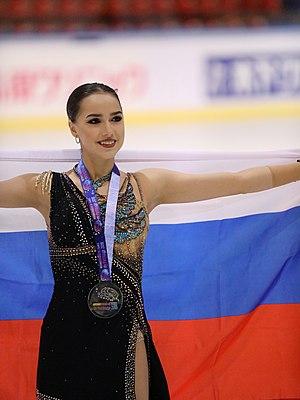
Internationaux de France 2019